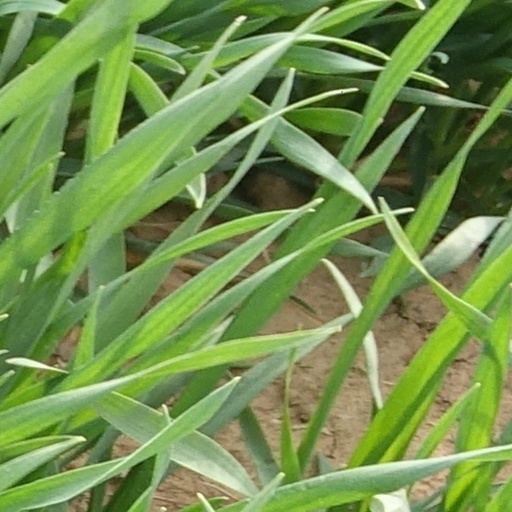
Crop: wheat